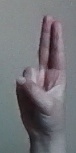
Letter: taa